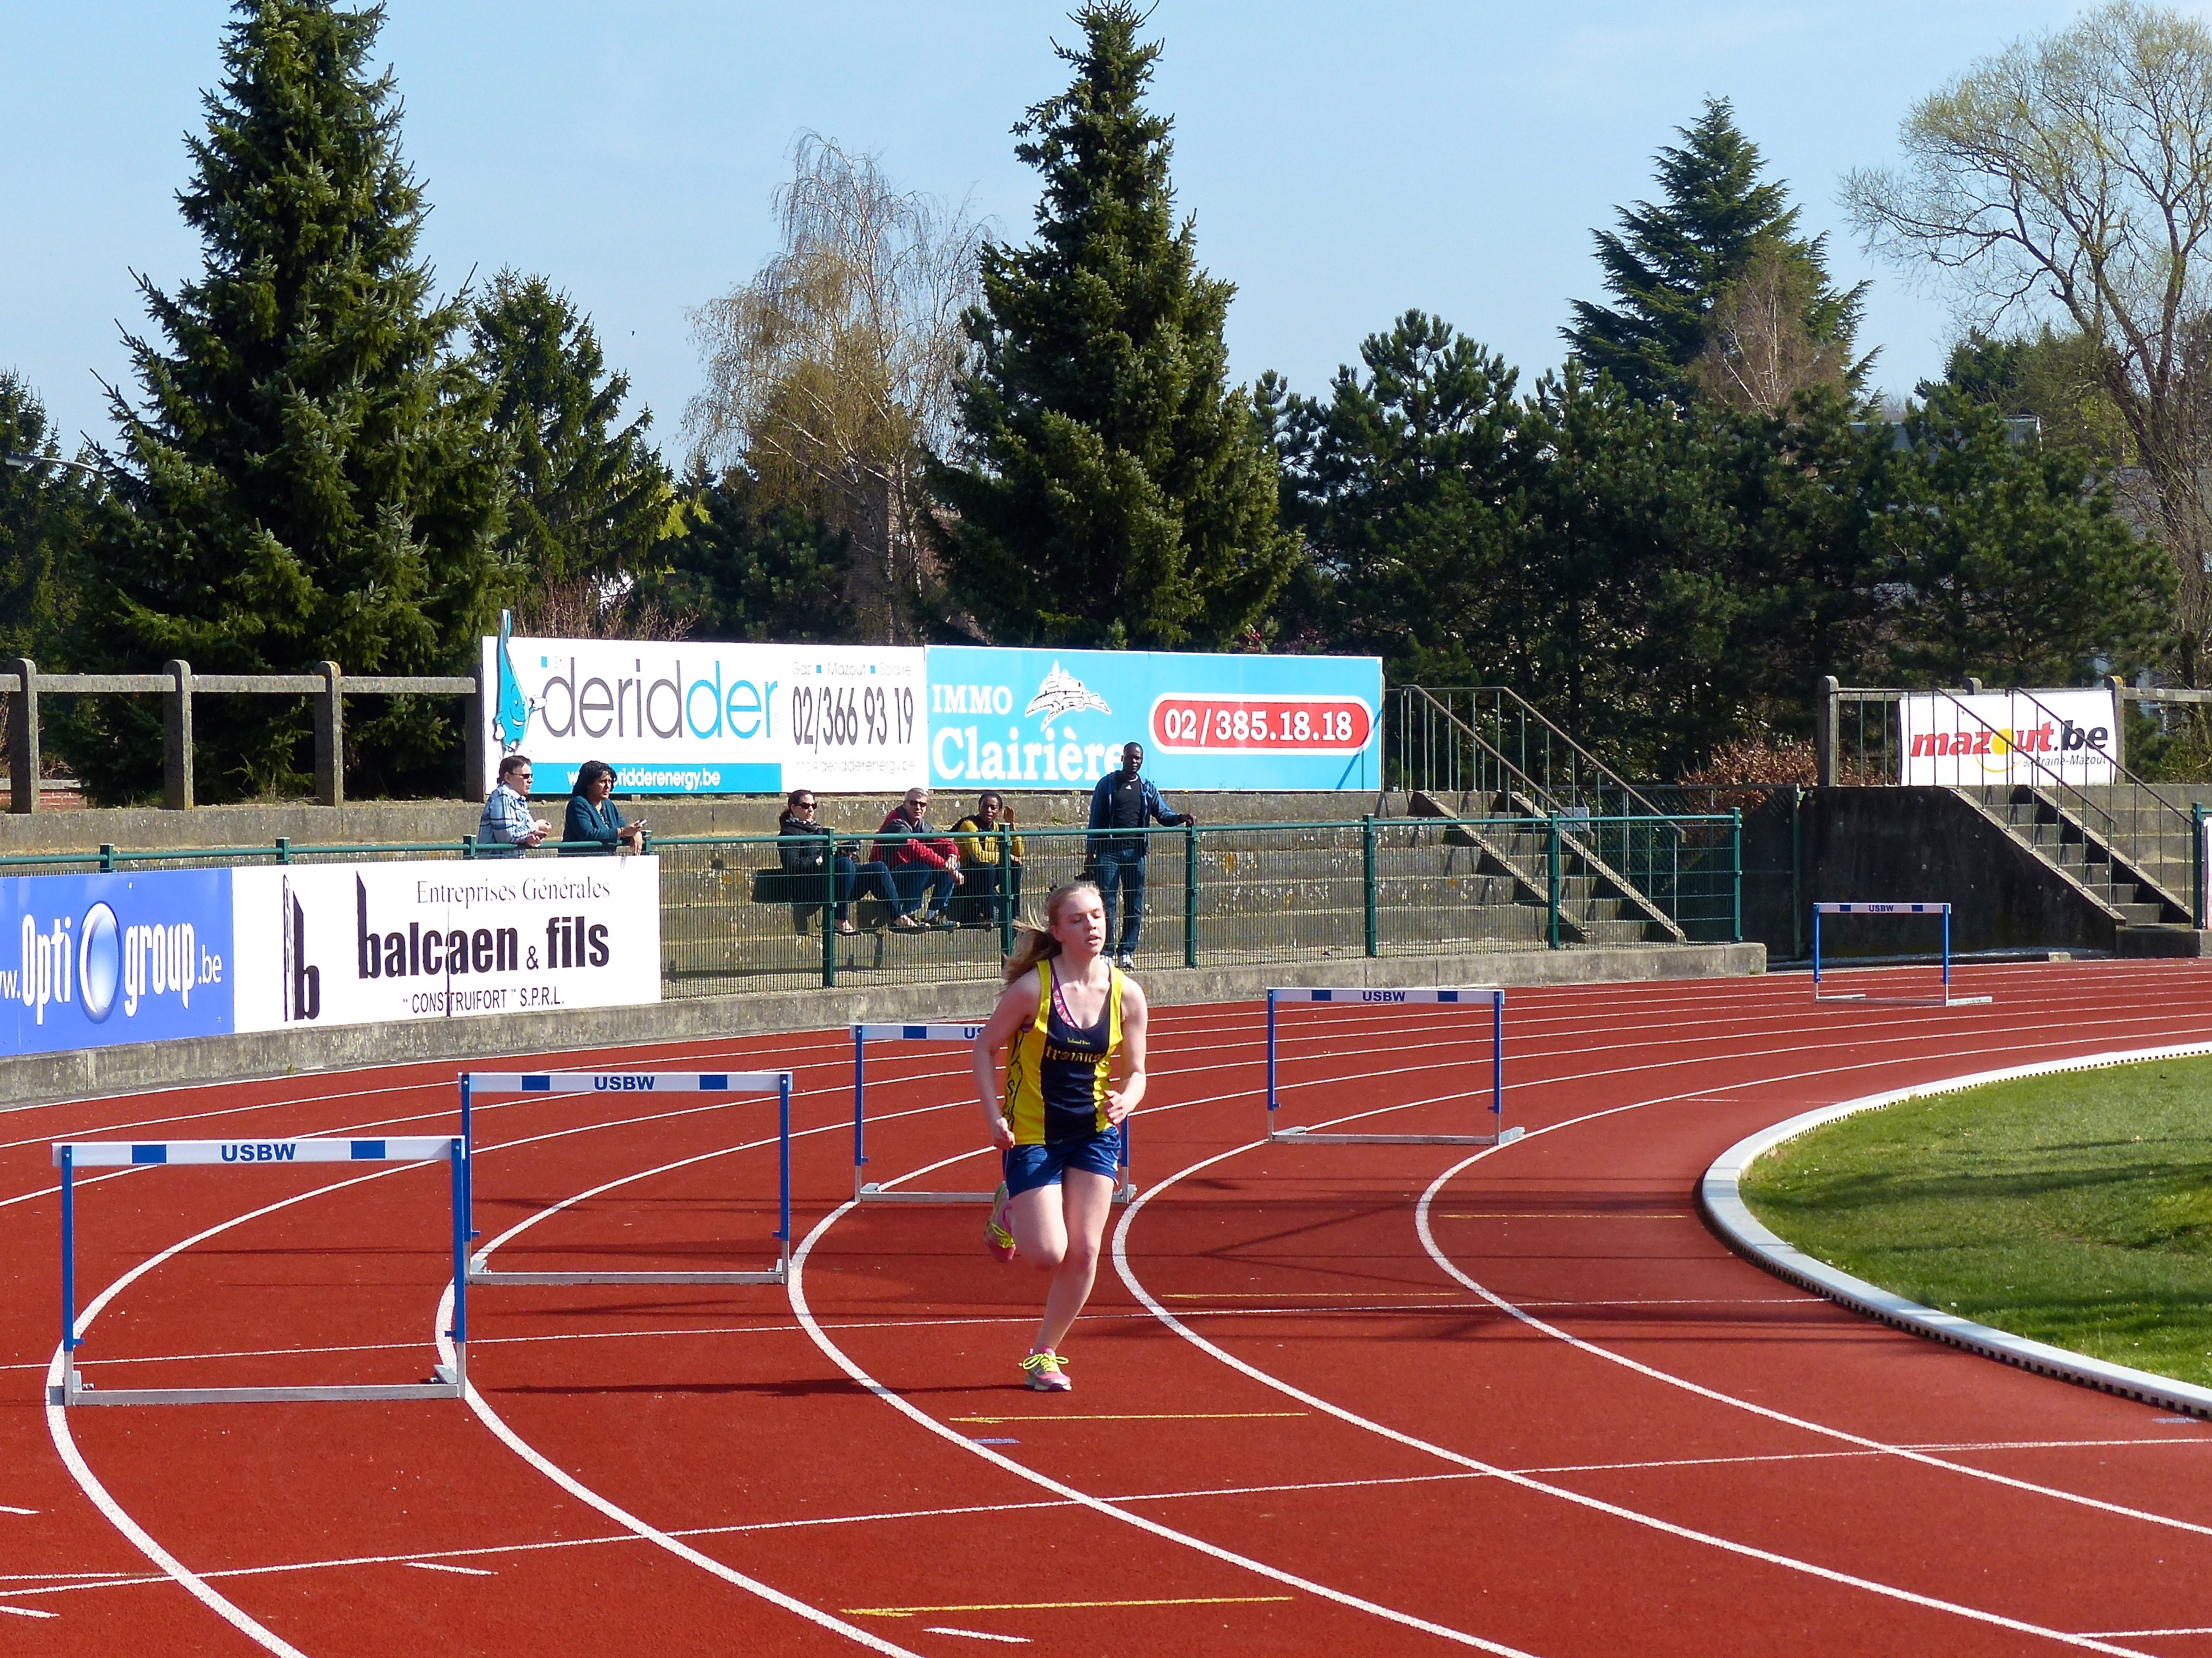
girl, track, sport, boy, running, run, jumping, runner, stadium, belgium, race, competition, team, sports, highschool, athletics, meet, waterloo, sprint, trackfield, hurdles, trackandfield, physical exercise, sport venue, human action, track and field athletics